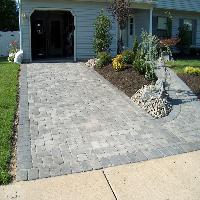
Weather: sun or clear